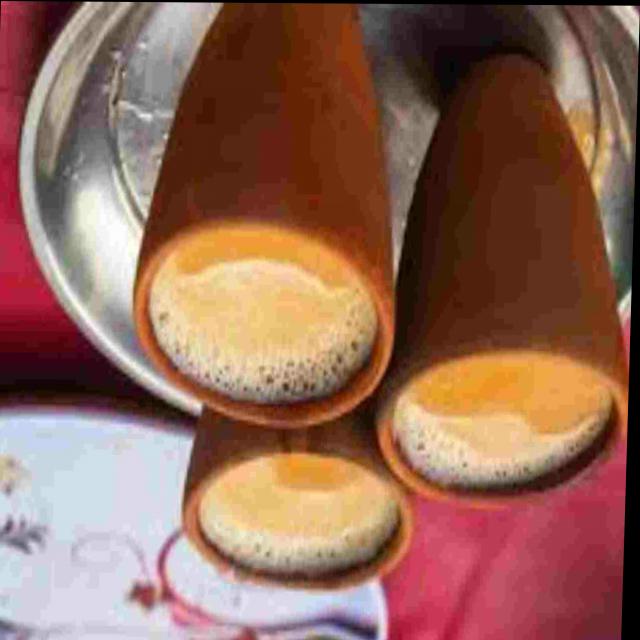
Dish: chai